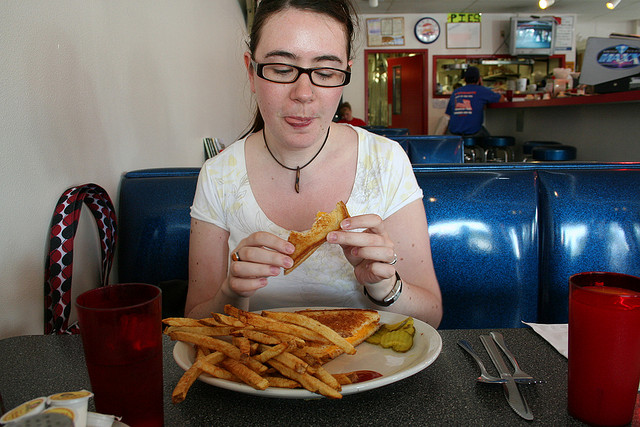
user: Given an image and a question. Answer the question in a short answer. Question: Which gender is the person shown on the photo? Short Answer:
assistant: female